Kobi Arad

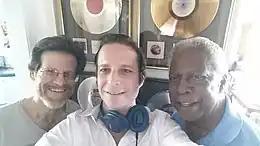
Brent Fischer (left), Kobi Arad (middle), Mickey Stevenson (co-founder of Motown records on right)

While living in Israel, Arad participated as a keyboardist in a trio with Asaf Sirkis and Gabriel Mayer in the 1990s. Arad also collaborated with Stevie Wonder and his manager Stephanie Andrews at the Berklee Performance Center in 2005.